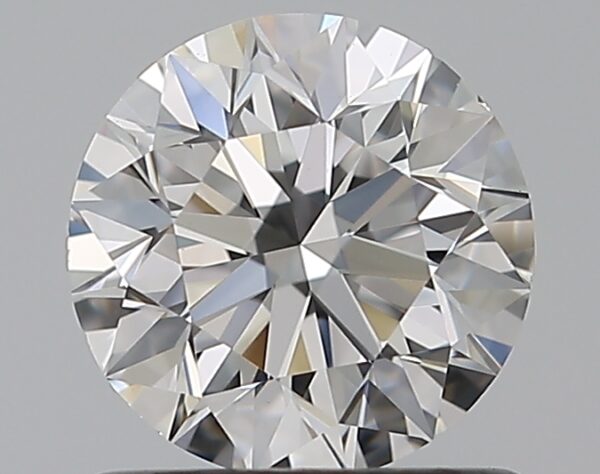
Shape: round
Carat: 0.8
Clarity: VS1
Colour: D
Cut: EX
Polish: EX
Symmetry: EX
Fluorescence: N
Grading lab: GIA
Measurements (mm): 5.86 x 5.89 x 3.72